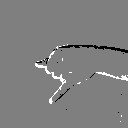
ASL letter: j